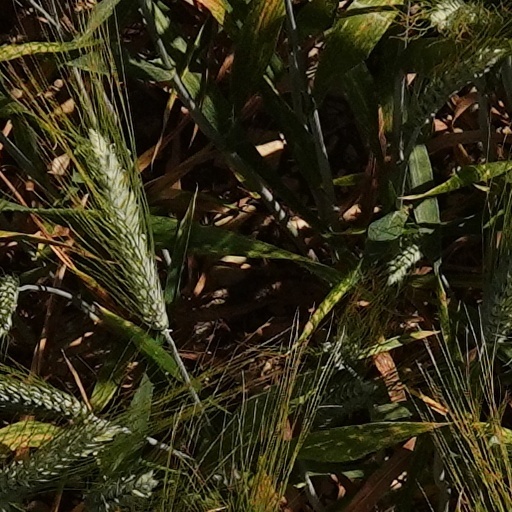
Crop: wheat